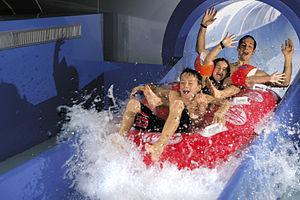
Bouée Kitkat à Aquaparc
Aquaparc est un parc aquatique situé au Bouveret dans le canton du Valais, en Suisse.